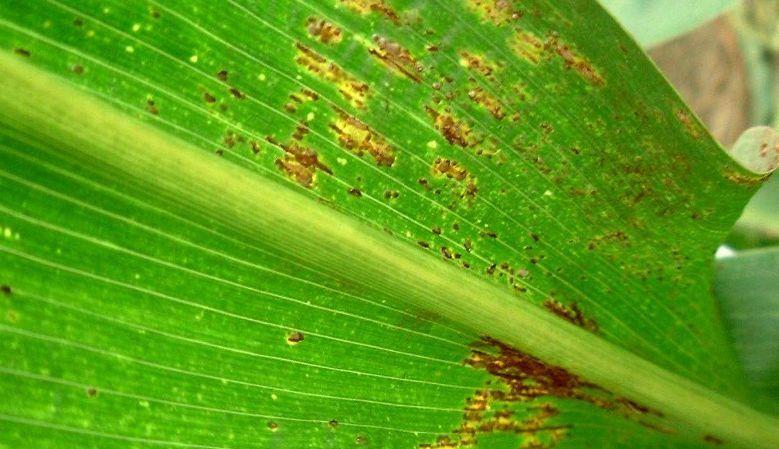
Plant: Corn
Disease: corn rust